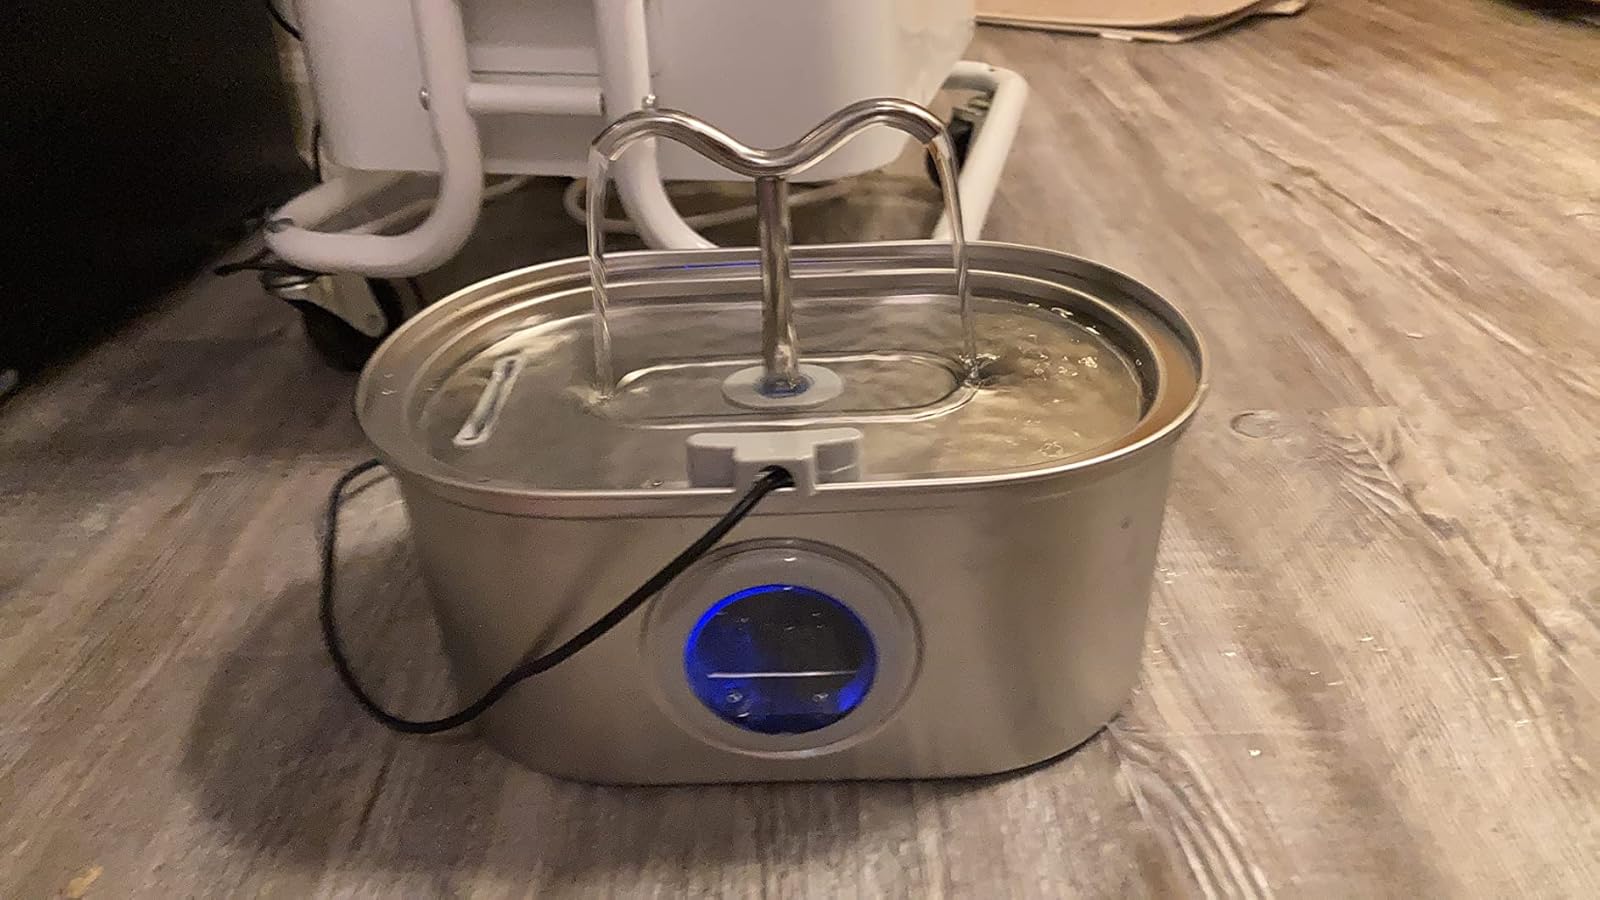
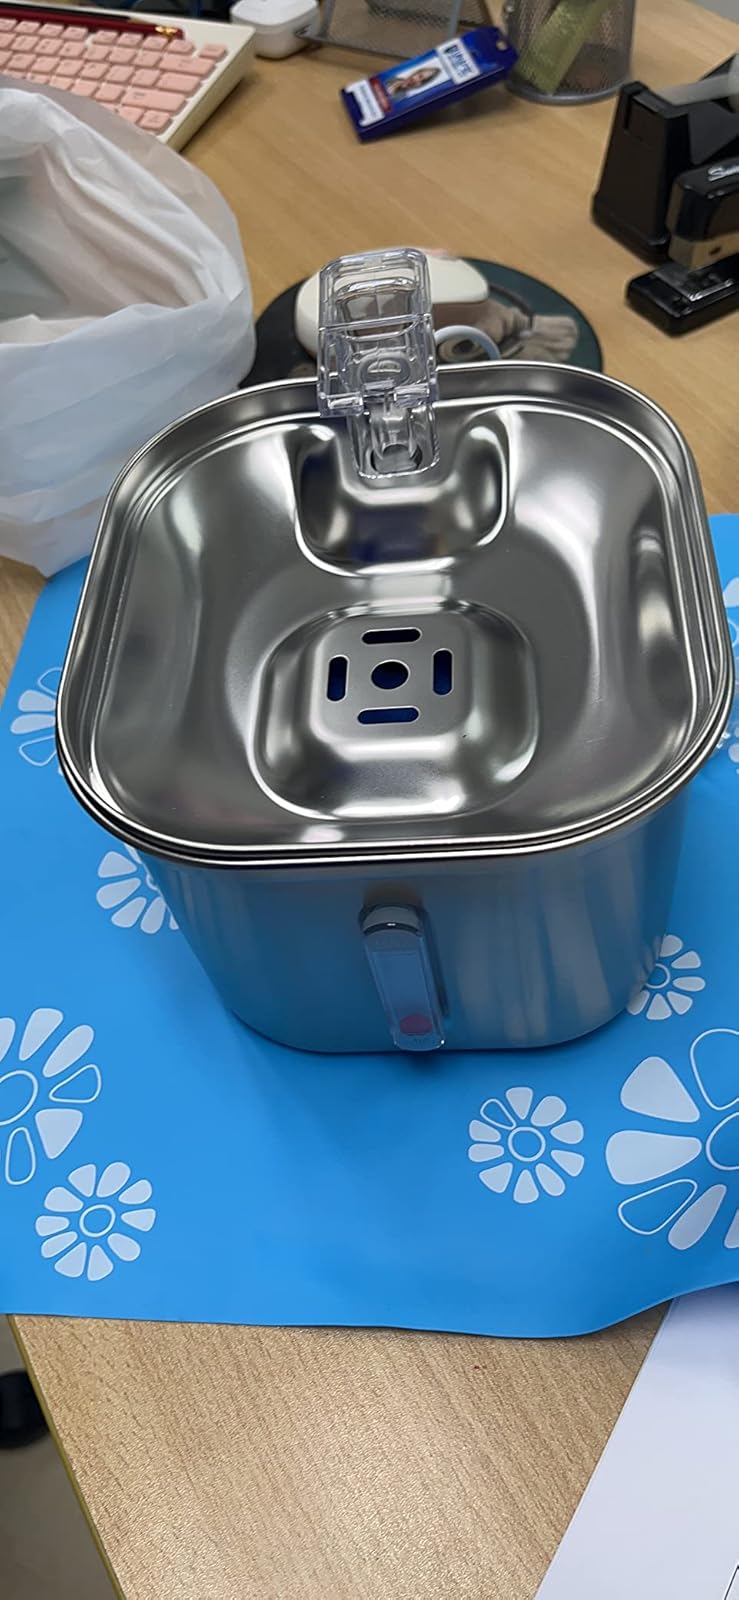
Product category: items_bowl
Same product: no